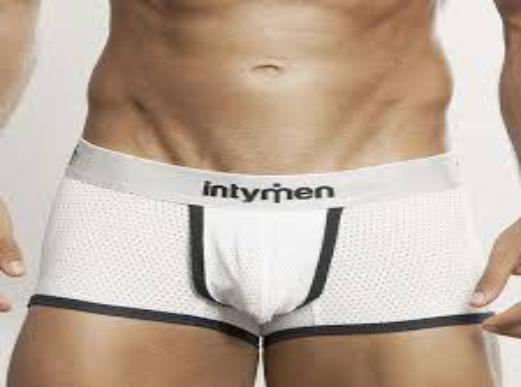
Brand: Intymen
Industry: Clothes